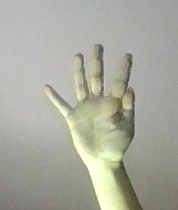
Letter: sheen